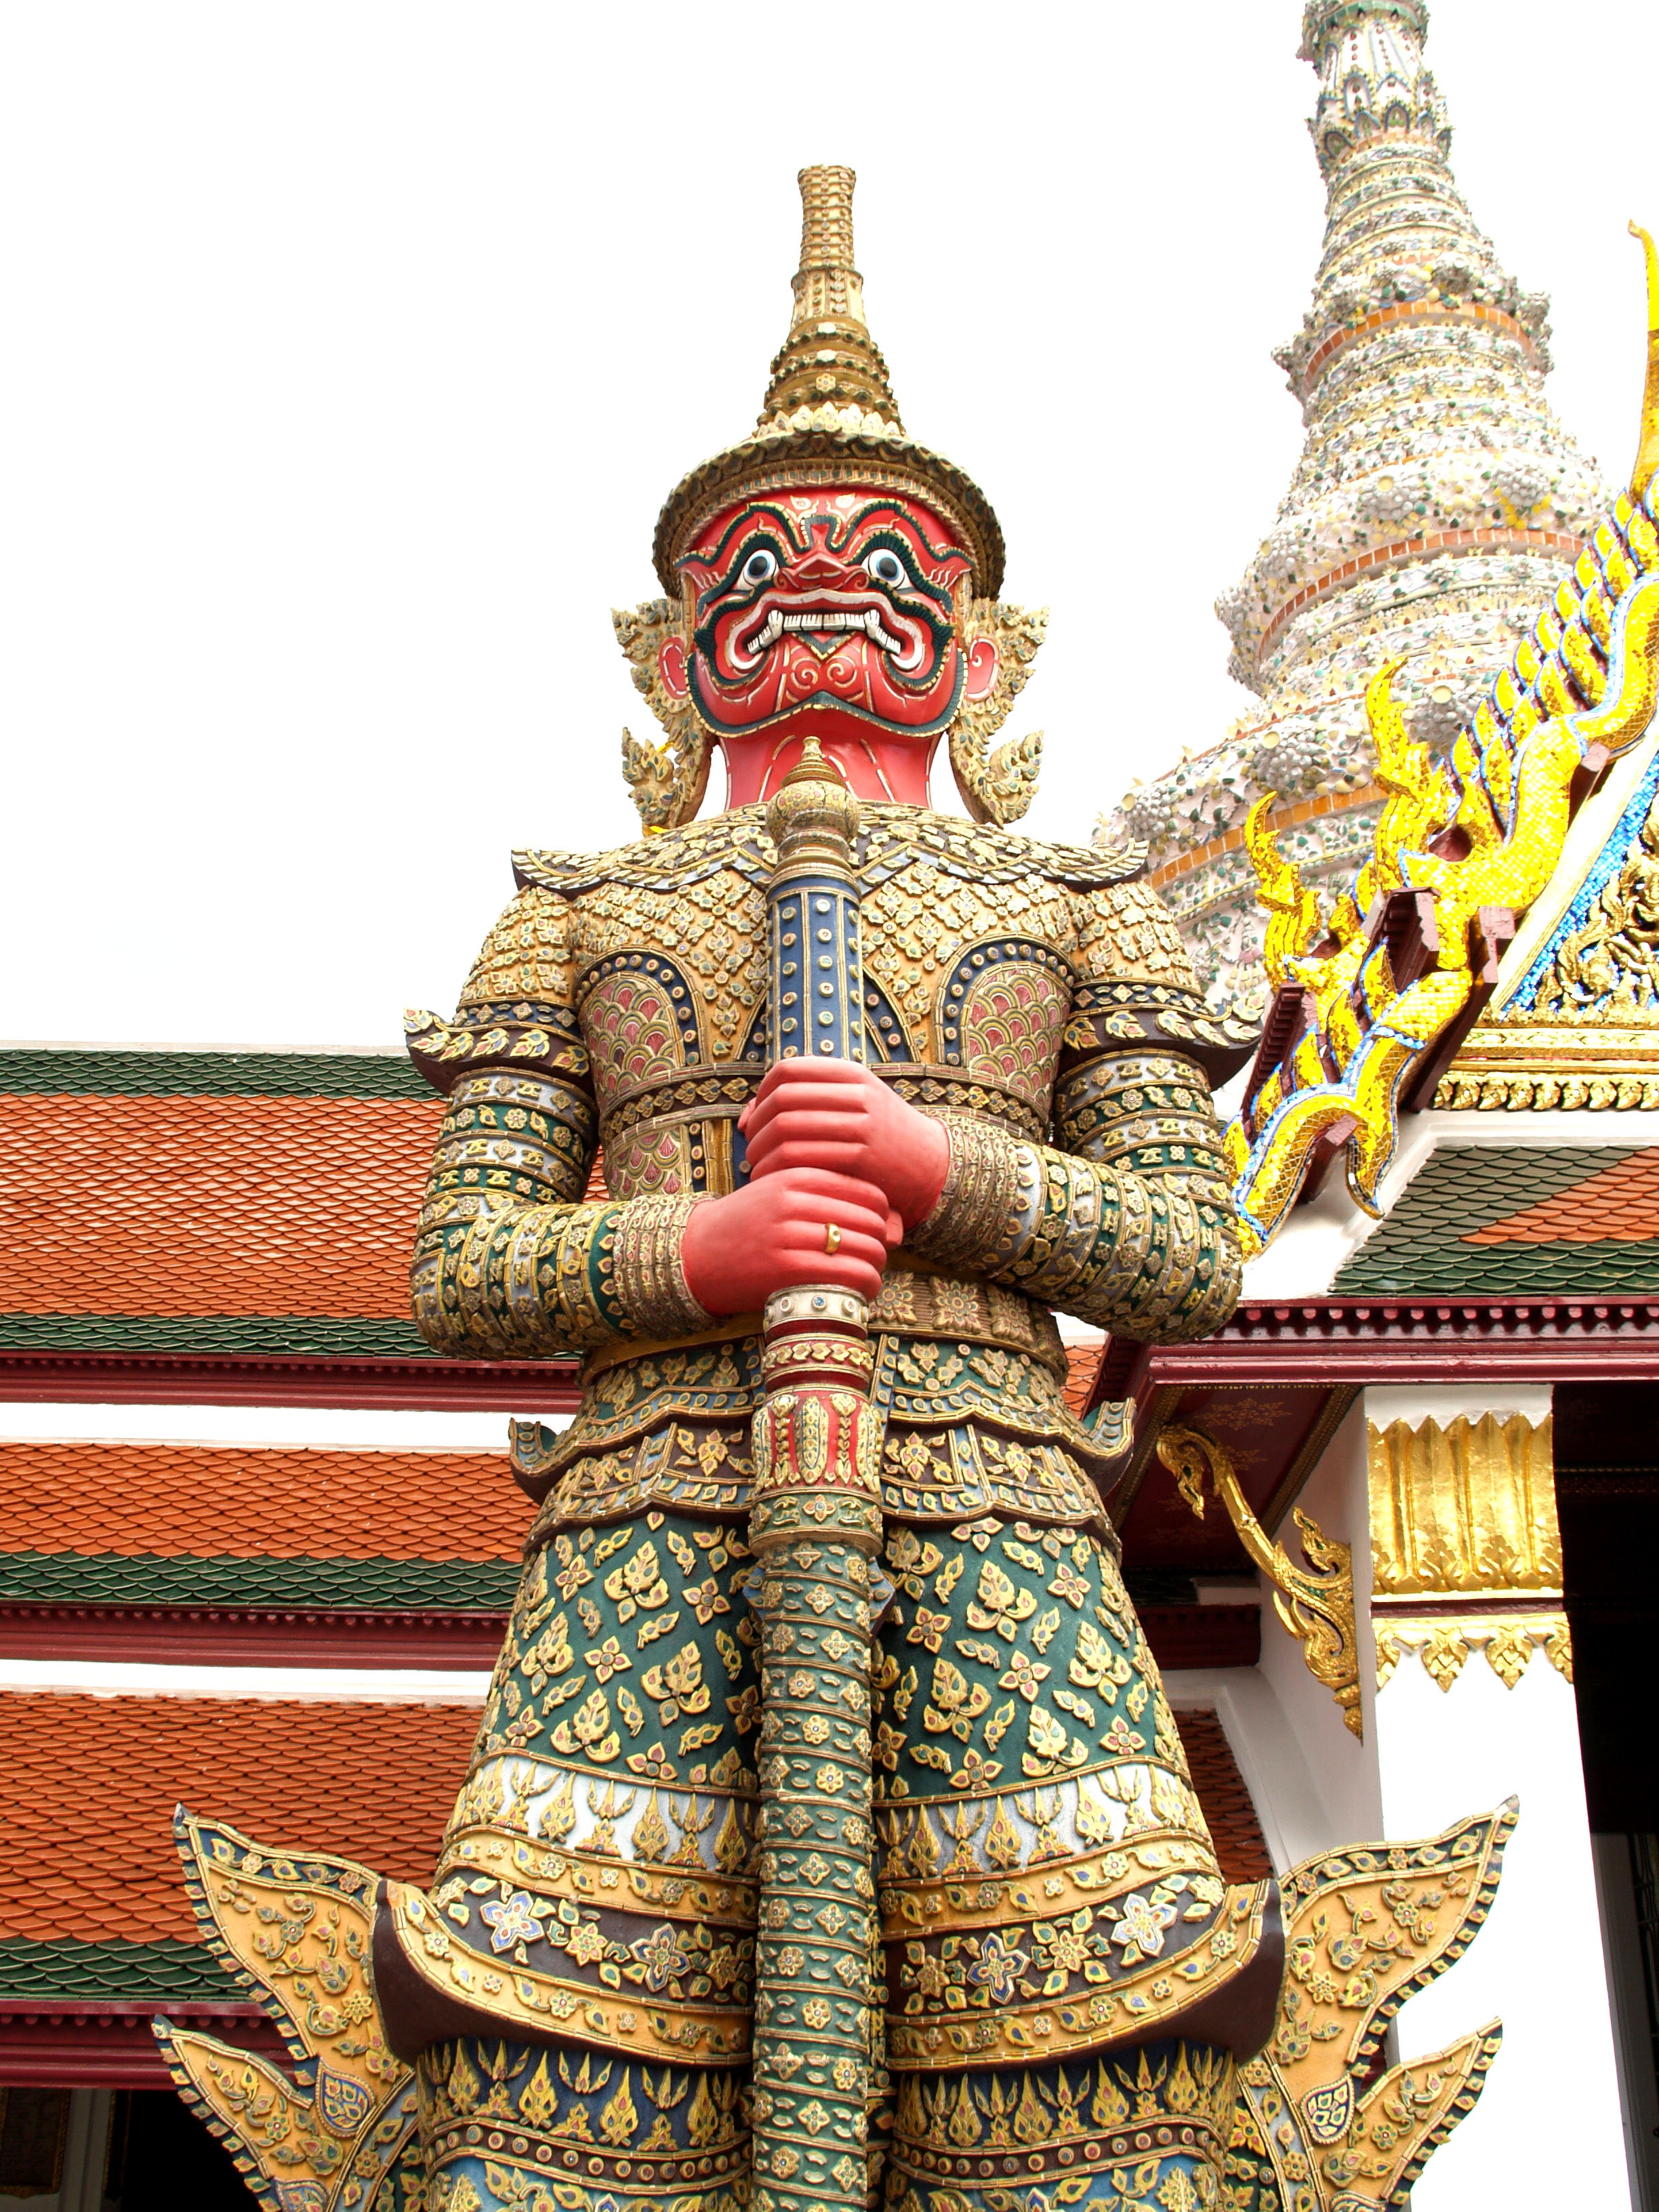
architecture, structure, roof, building, palace, old, city, urban, monument, tourist, travel, statue, decoration, golden, tower, buddhism, religion, asia, ancient, tile, exterior, historic, tourism, place of worship, thailand, majestic, pray, art, place, grand, gold, temple, ornate, monastery, buddha, culture, history, famous, heritage, kingdom, royal, bangkok, thai, traditional, vacations, pagoda, emerald, wat, siamese, east, spirituality, ethnicity, archaeological site, hindu temple